Robin Greenfield

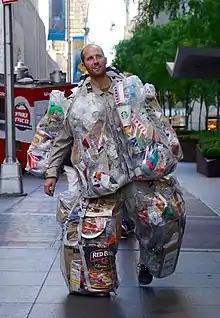
Greenfield during Trash Me campaign in 2016

Robin Greenfield (born August 28, 1986), who until February 2023 called himself Rob Greenfield, is an American environmental activist and adventurer. He is known for raising awareness for sustainability issues, often through attention-grabbing tactics.